Independence-class littoral combat ship

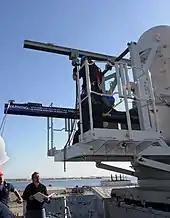
Crew loading a SeaRAM missile launcher

The "Independence" class carries a default armament for self-defense, and command and control. Unlike traditional fighting ships with fixed armament such as guns and missiles, tailored mission modules can be configured for one mission package at a time. Modules may consist of manned aircraft, unmanned vehicles, off-board sensors, or mission-manning detachments. The interior volume and payload is greater than some destroyers and is sufficient to serve as a high-speed transport and maneuver platform. The mission bay is , and takes up most of the deck below the hangar and flight deck. With of payload volume, it was designed with enough payload and volume to carry out one mission with a separate mission module in reserve, allowing the ship to do multiple missions without having to be refitted.